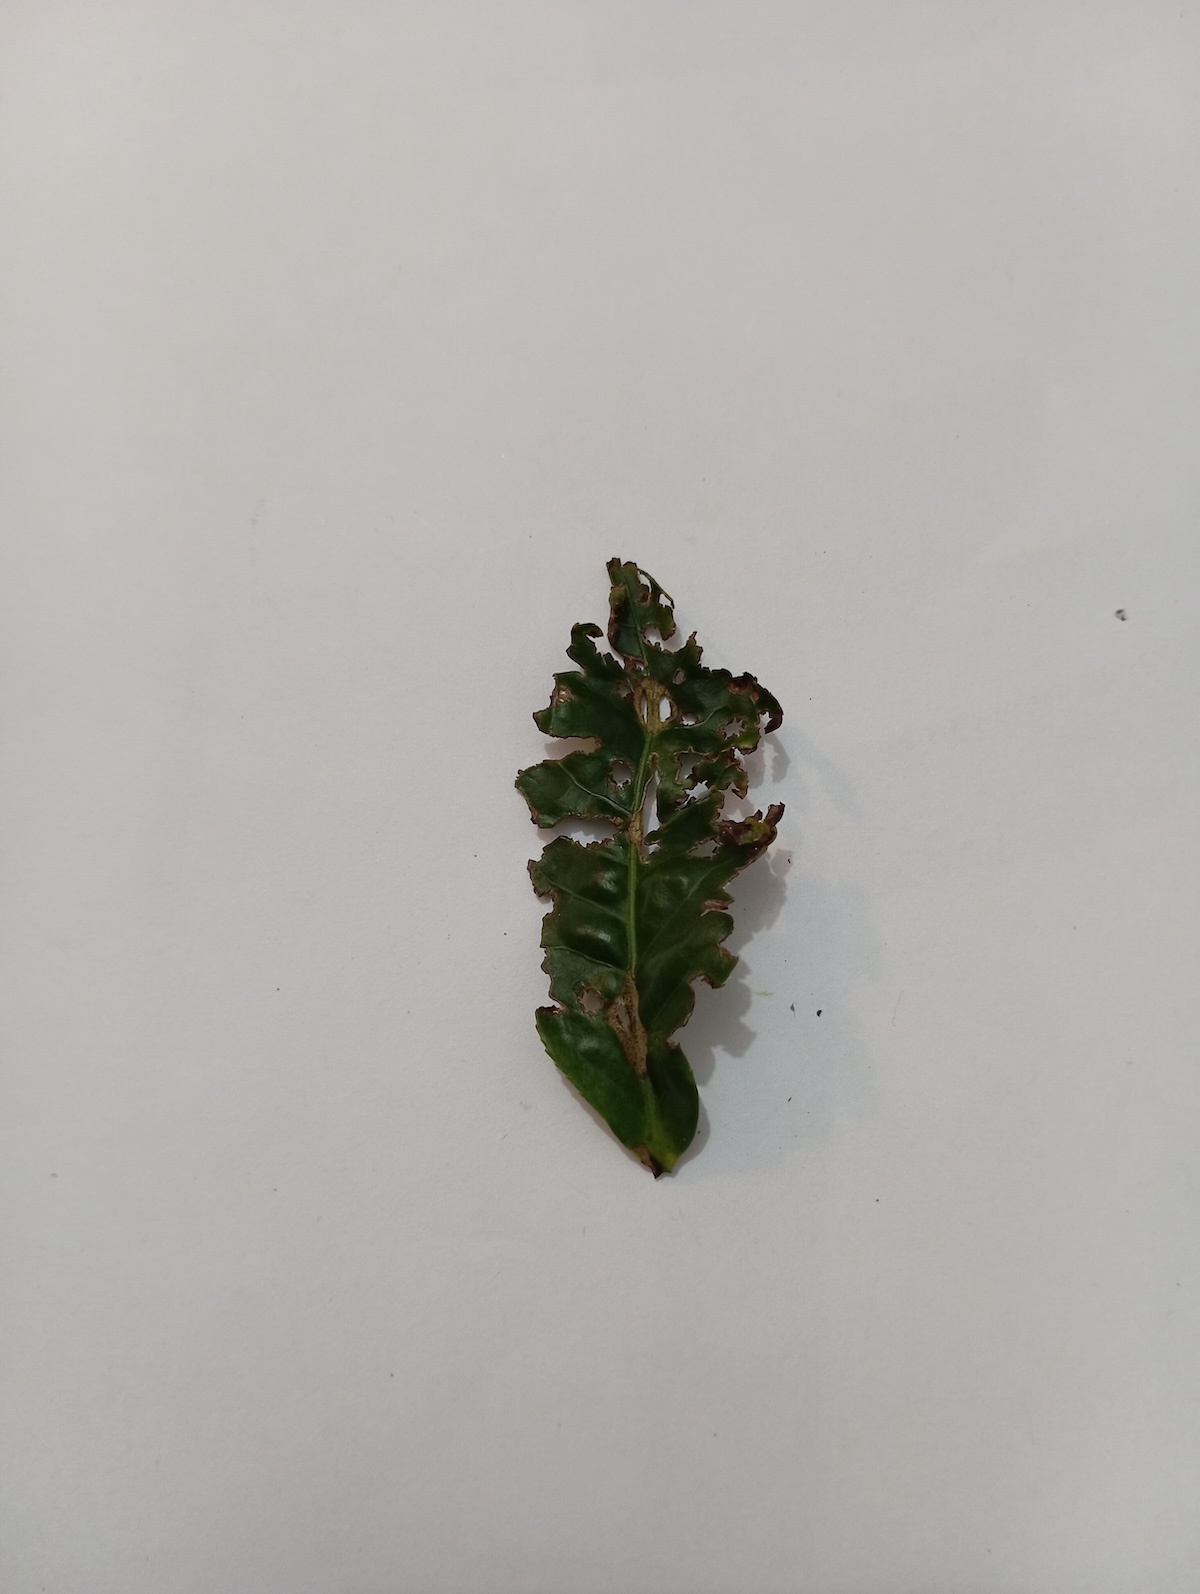
Label: Green mirid bug